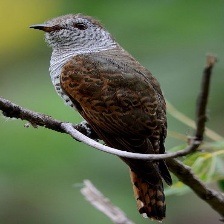
Species: VIOLET CUCKOO
Scientific name:  CHRYSOCOCCYX XANTHORHYNCHUS